List of Lepidoptera of Slovakia

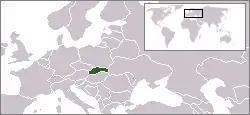
Location of Slovakia

The Lepidoptera of Slovakia consist of both the butterflies and moths recorded from Slovakia.